Ramrod

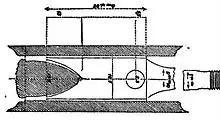
A countersunk ramrod, used in the 19th century for cylindro-conical bullets, as in the Thouvenin stem rifle or the Minié rifle.

A ramrod (or scouring stick) is a metal or wooden device used with muzzleloading firearms to push the projectile up against the propellant (mainly blackpowder). The ramrod was used with weapons such as muskets and cannons and was usually held in a notch underneath the barrel.